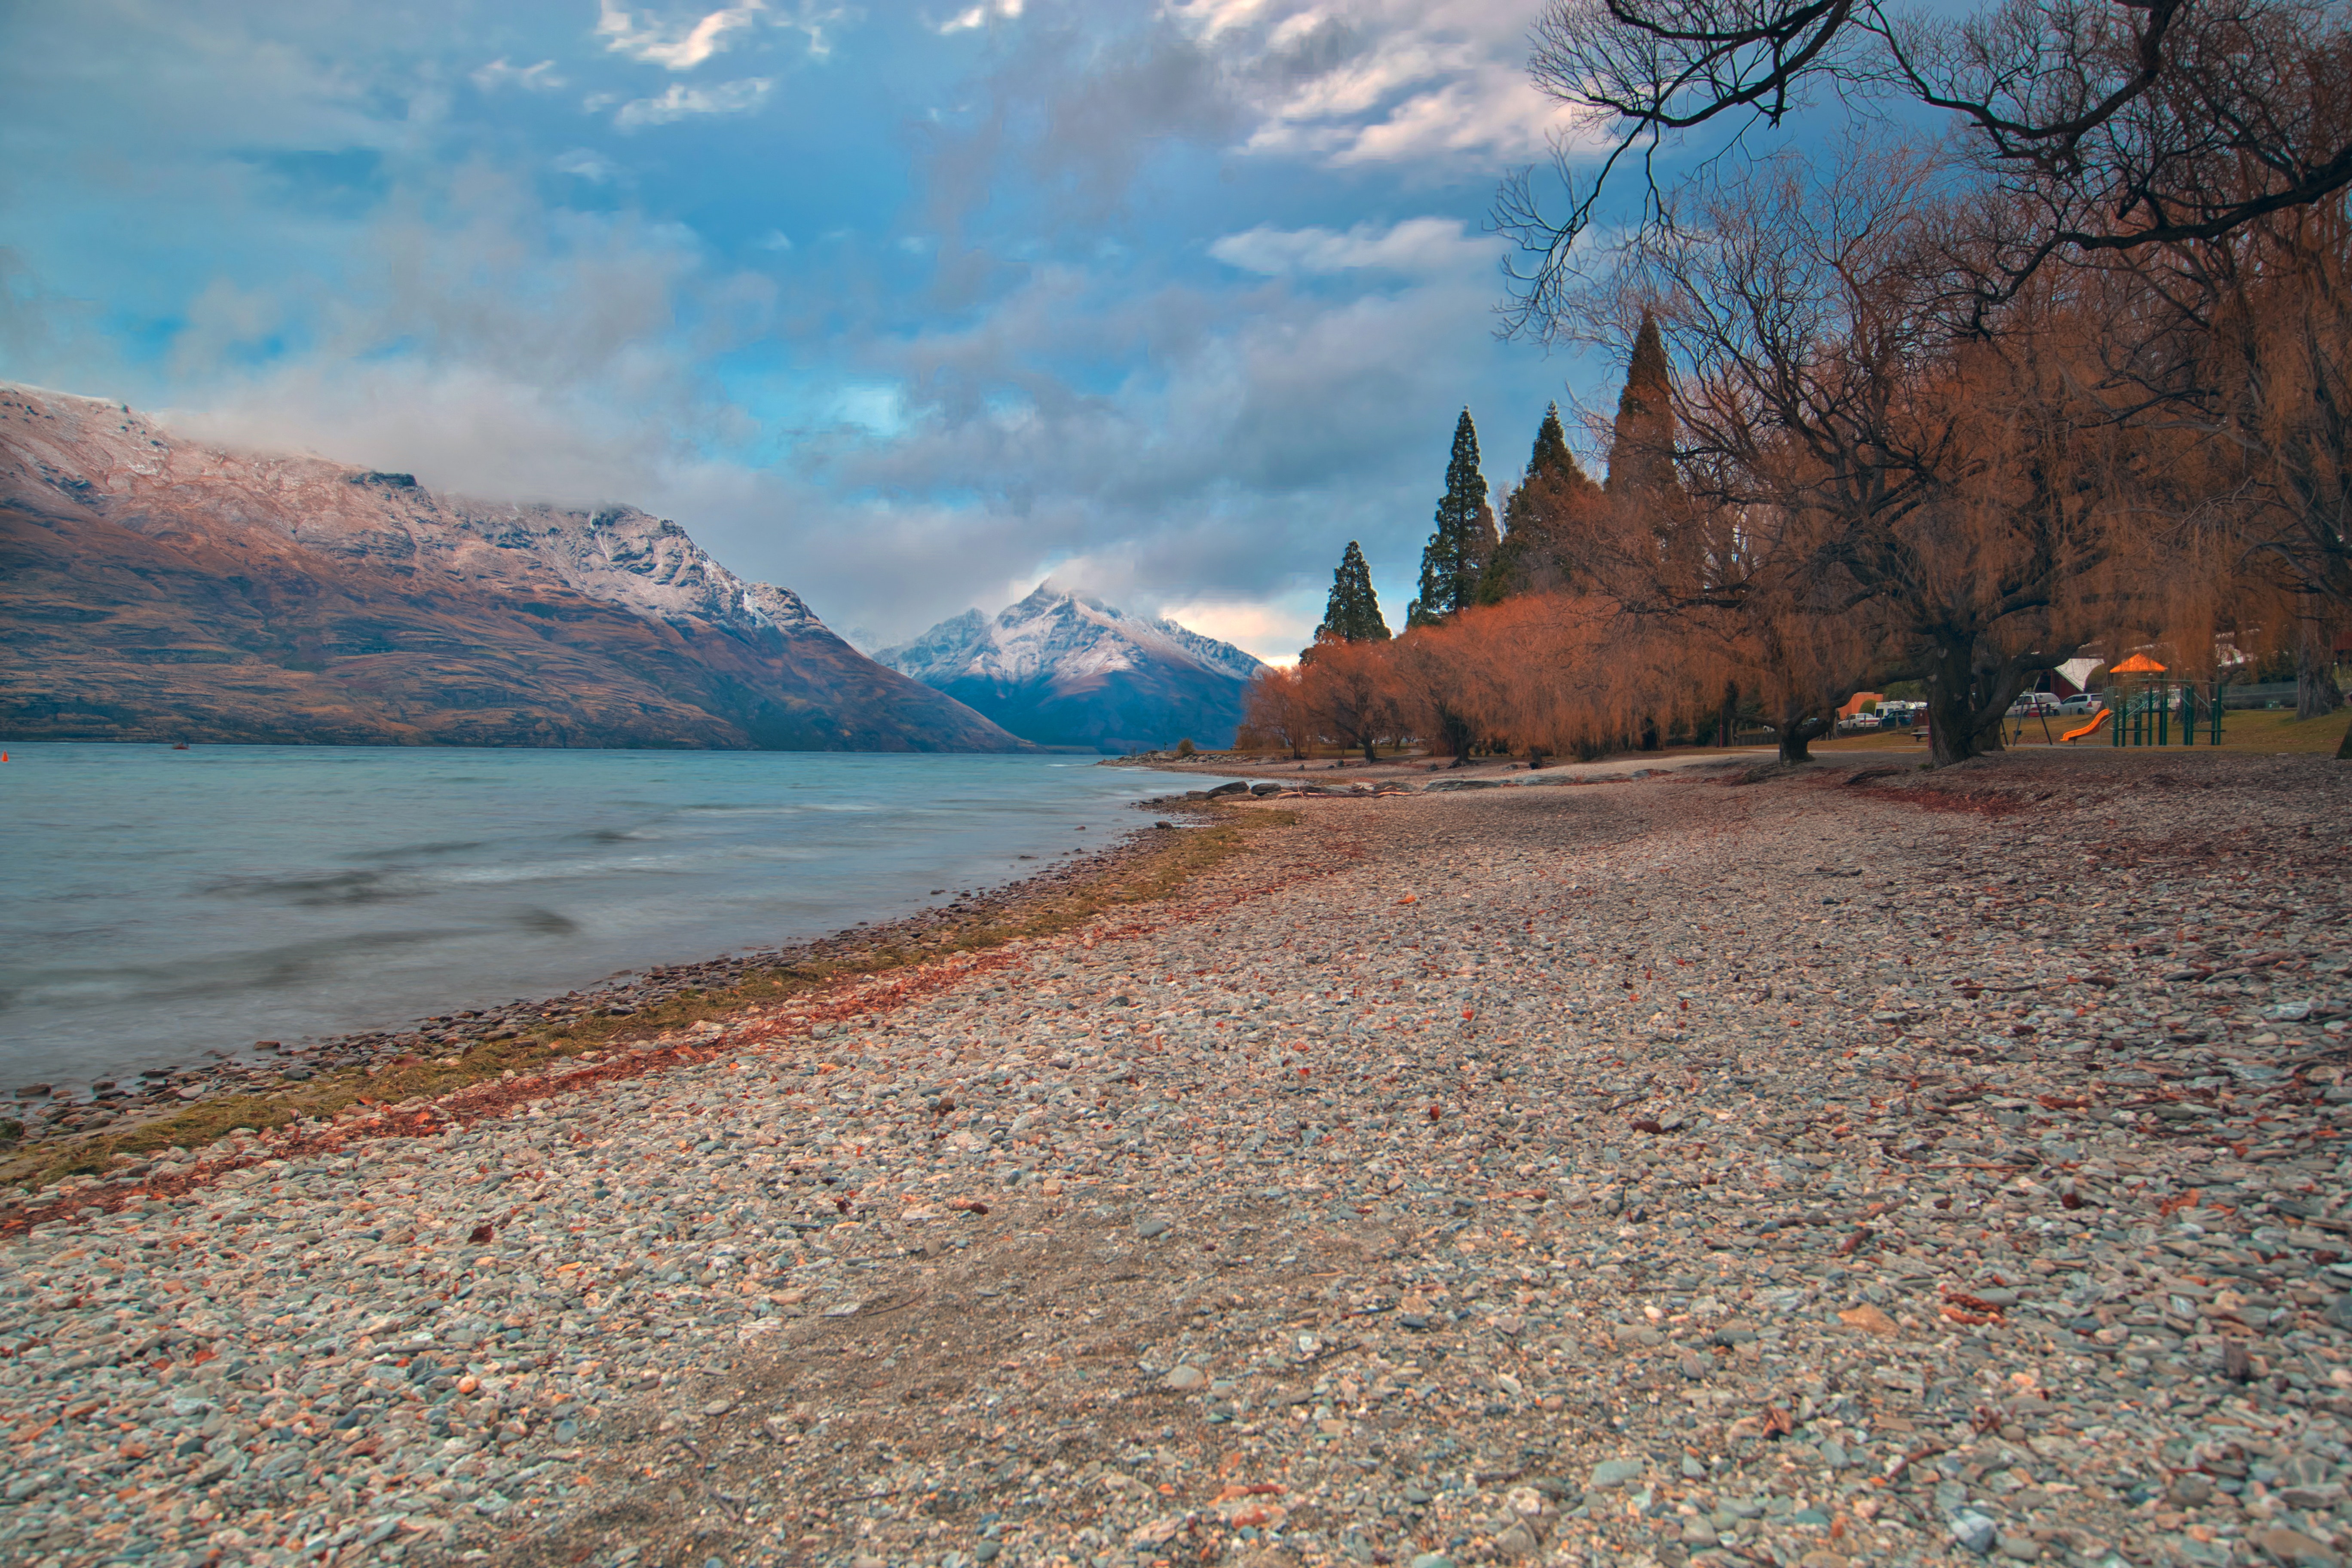
sky, nature, natural landscape, cloud, blue, water, tree, mountain, lake, wilderness, natural environment, river, landscape, mountain range, shore, highland, winter, lake district, national park, loch, rock, bank, hill, branch, reservoir, alps, sea, reflection, fell, sunlight, snow, ocean, meteorological phenomenon, fjord, freezing, valley, vacation, coast, road, ice, tourism, state park